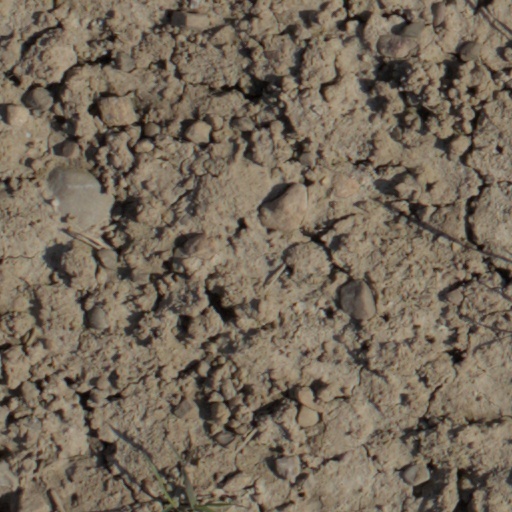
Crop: wheat